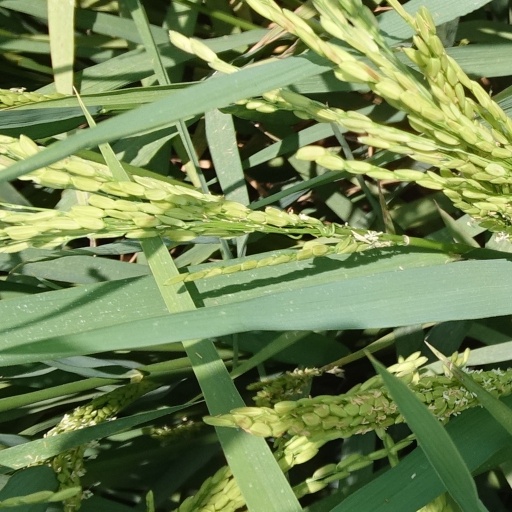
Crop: rice